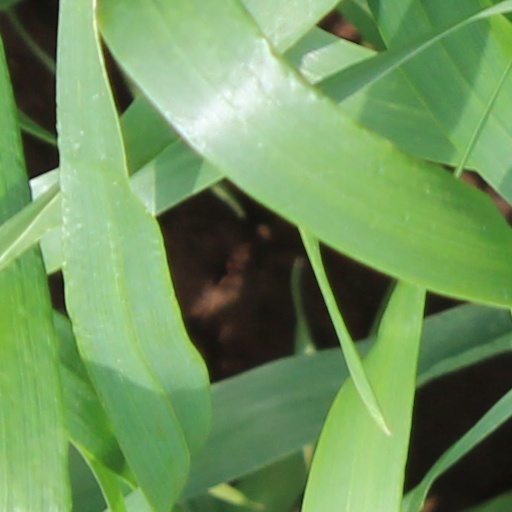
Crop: wheat